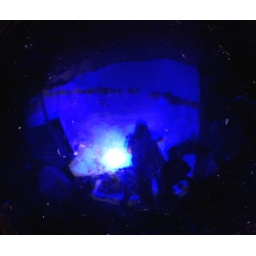
a blue glass orb in our garden